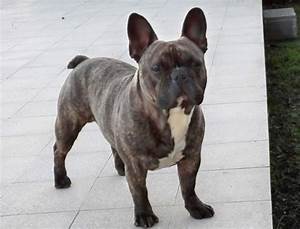
Label: dog